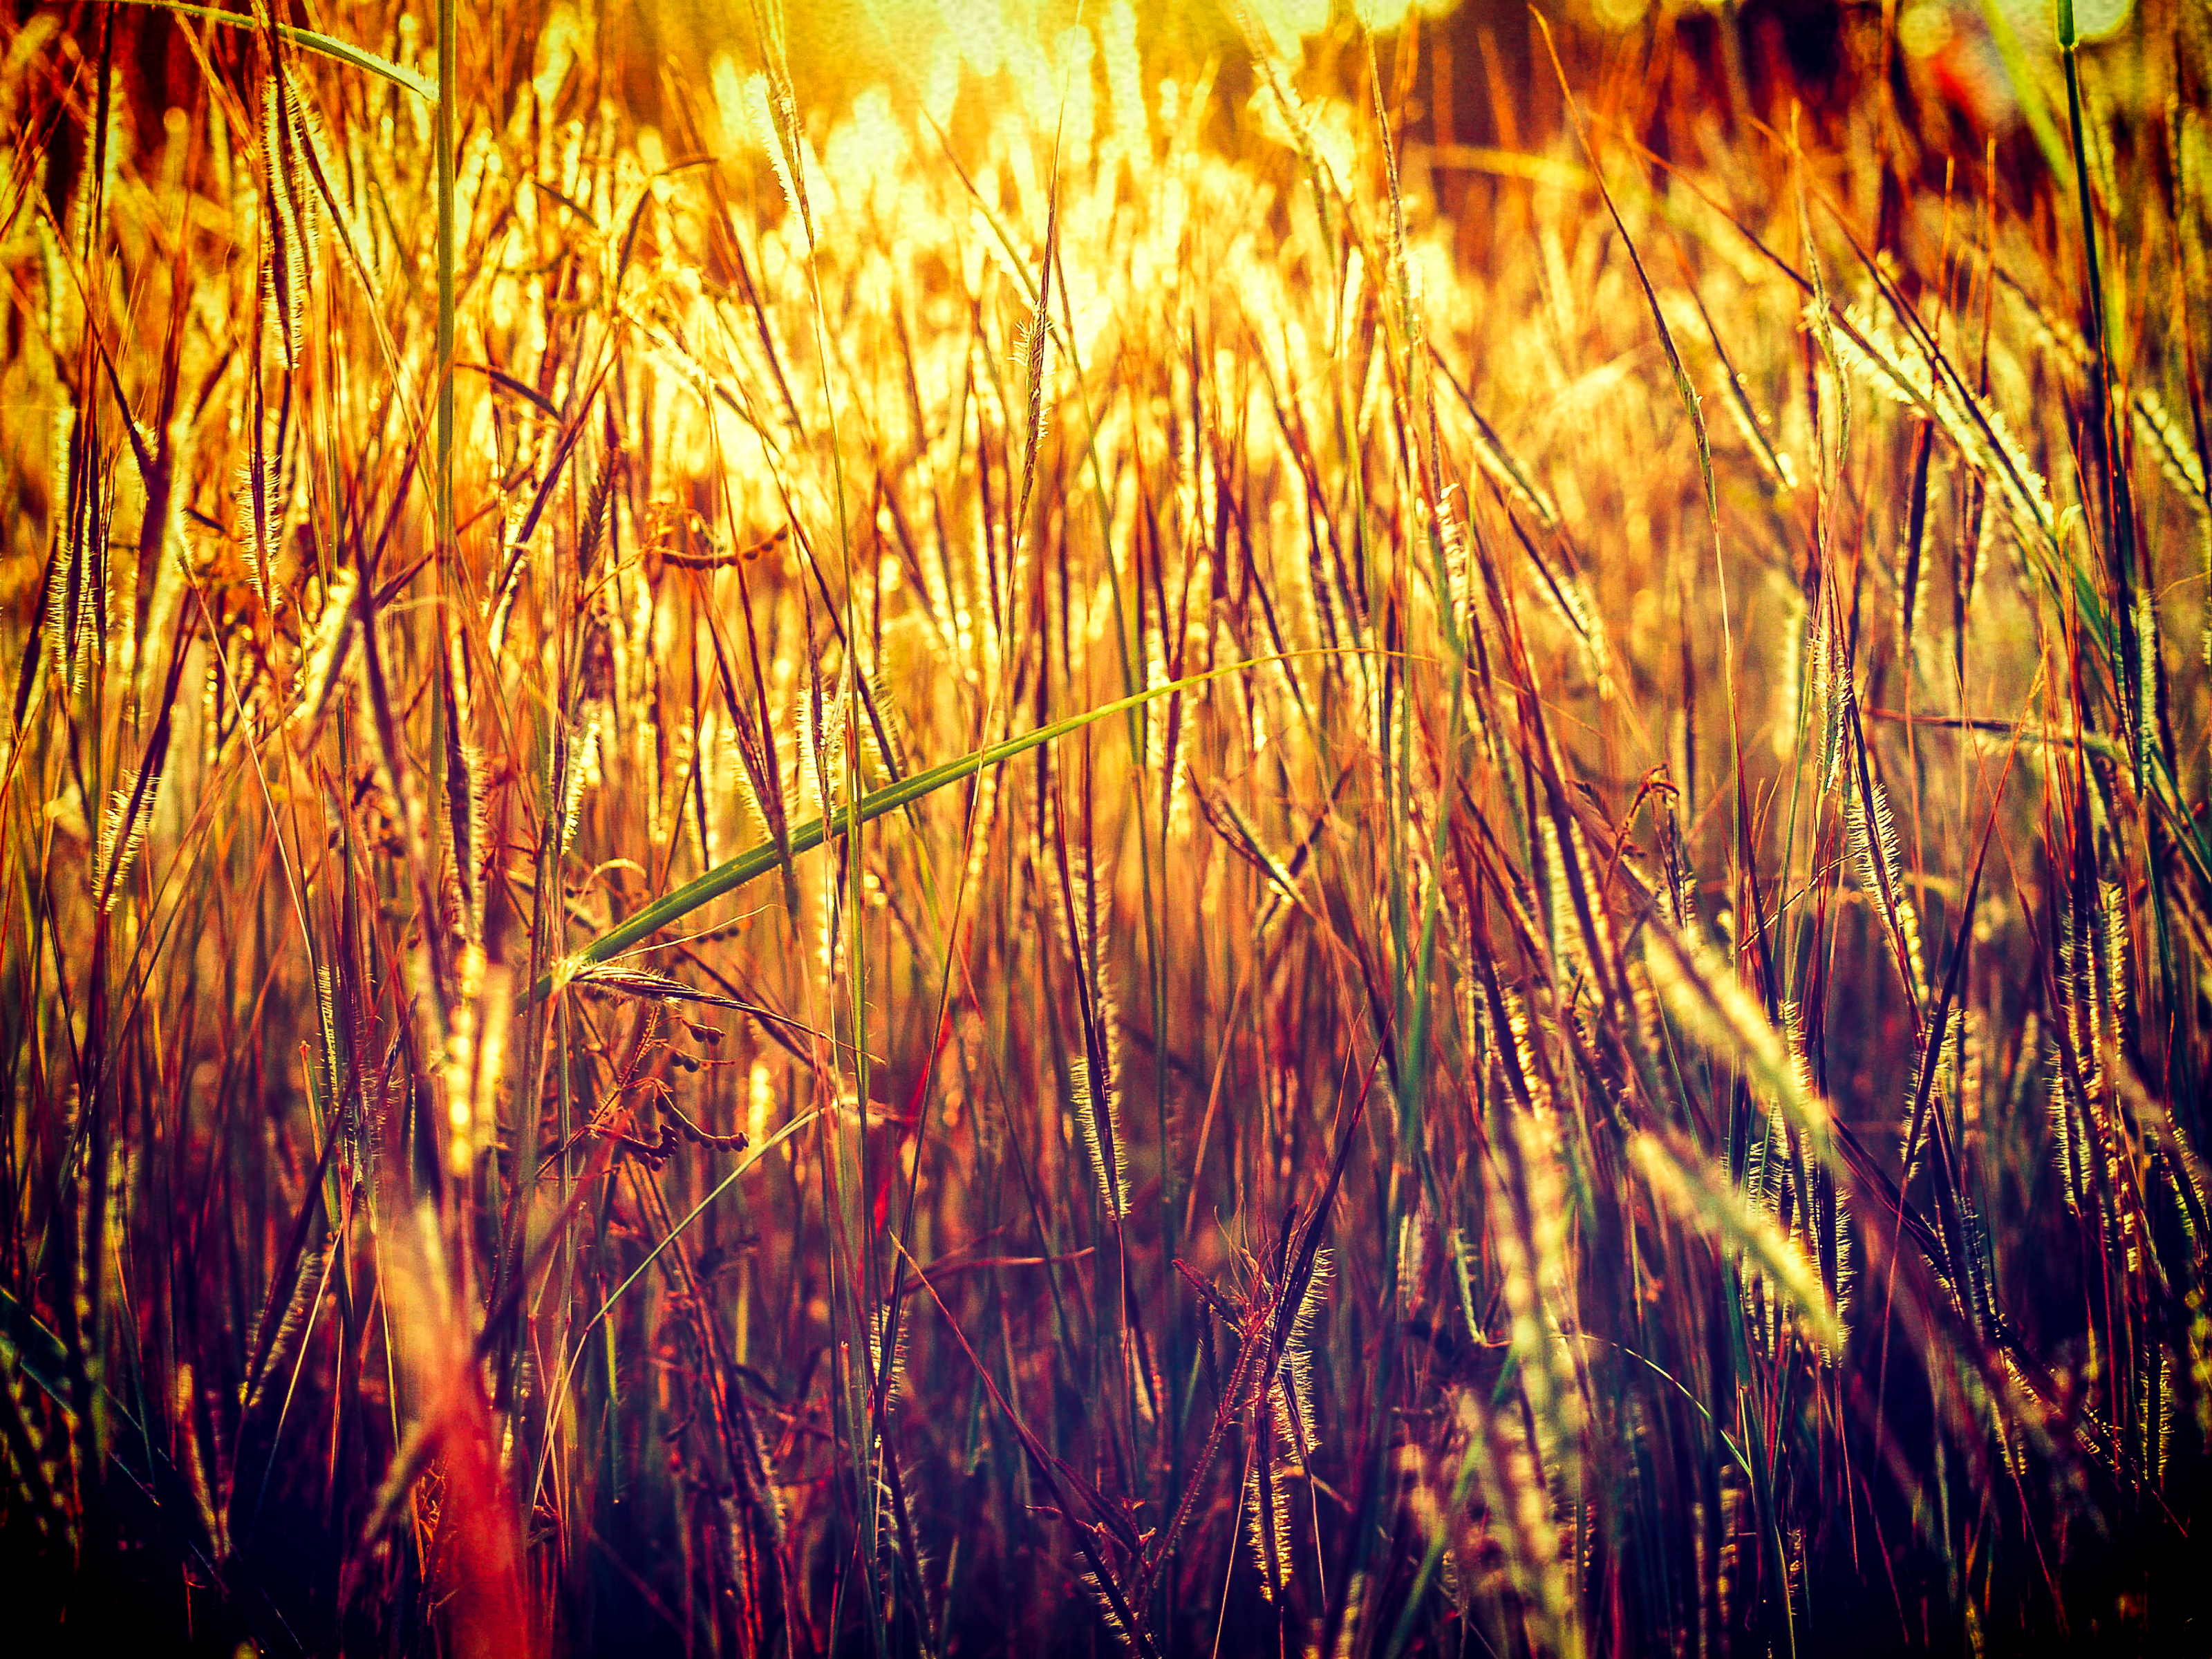
floral, beautiful, background, nature, flower, blossom, summer, spring, flora, pink, plant, bloom, beauty, closeup, garden, colorful, natural, fresh, botany, color, bouquet, petal, blooming, season, valentine, love, pretty, romantic, field, leaf, yellow, vegetation, grass, light, grass family, sunlight, phragmites, grain, sky, evening, branch, computer wallpaper, autumn, commodity, plant stem